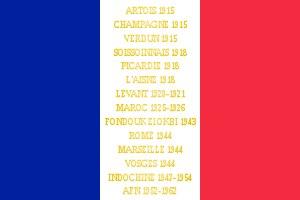
Le 7ᵉ régiment de tirailleurs algériens, ou 7ᵉ RTA, est un régiment d'infanterie de l’armée de terre française qui appartenait à l'Armée d'Afrique.